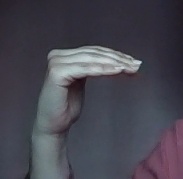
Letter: haa